Irene Bernasconi

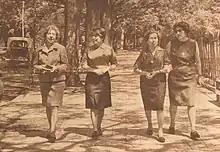
Irene Bernasconi, Maria Adela Caria, Elena Martinez Fontes and Carmen Pujals

Bernasconi was one of the first female Argentine scientists to conduct research in Antarctica after travelling there on 7 November 1968, and the first woman to lead an Antarctic expedition. She was aged 72 at the time. She was accompanied by three other scientists - microbiologist Maria Adela Caria, marine biologist Elena Martinez Fontes and botanist Carmen Pujals. These scientists are known as the "Four of Melchior" due to their association with the Melchior Base Antarctic station they conducted their research and expedition from. They were the first group of female scientists to conduct research in Antarctica.